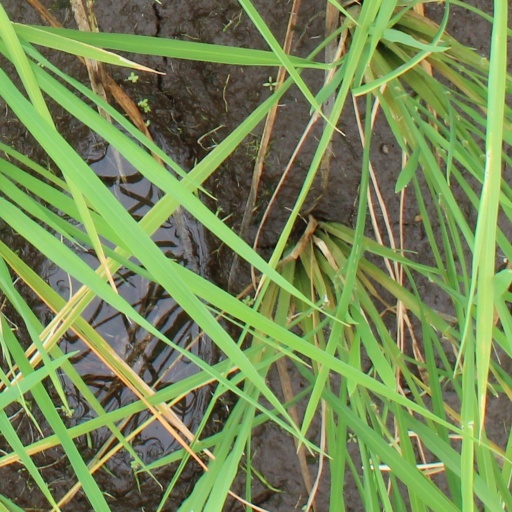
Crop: rice